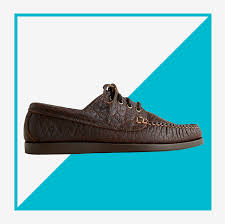
Label: Boat